Motorways in North Macedonia

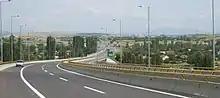
A4 near Volkovo

The first motorway runs from the Tabanovce border crossing with Serbia (for Preševo), passing Kumanovo (A2 junction), Petrovec (Skopje Airport) near Skopje (A3 junction), Veles, Gradsko (A5 junction) Negotino (A7 junction), and continuing onto the main border crossing with Greece, "Bogorodica-Evzoni" near Gevgelija.